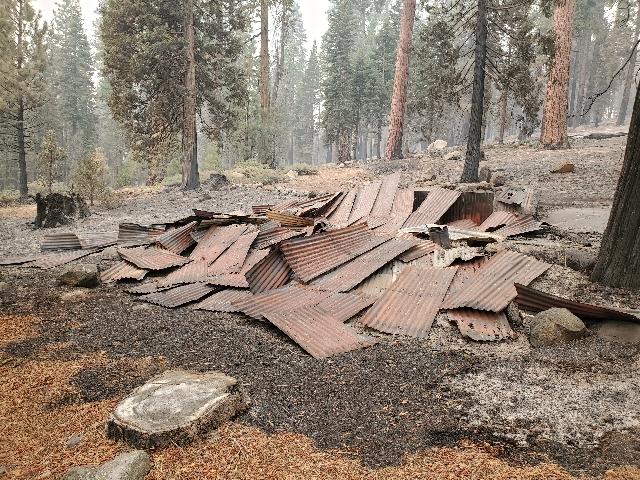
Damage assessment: destroyed